Early career doctors in Nigeria

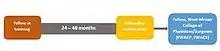
Progression during fellowship training or Senior Registrar stage of training

There are two postgraduate medical colleges involve in the training of resident doctors in Nigeria. They are the National Postgraduate Medical College of Nigeria(NPMCN)which wholly Nigerian and the West African Postgraduate Medical College(West African College of Physicians and West African College of Surgeons) which covers the West African region.